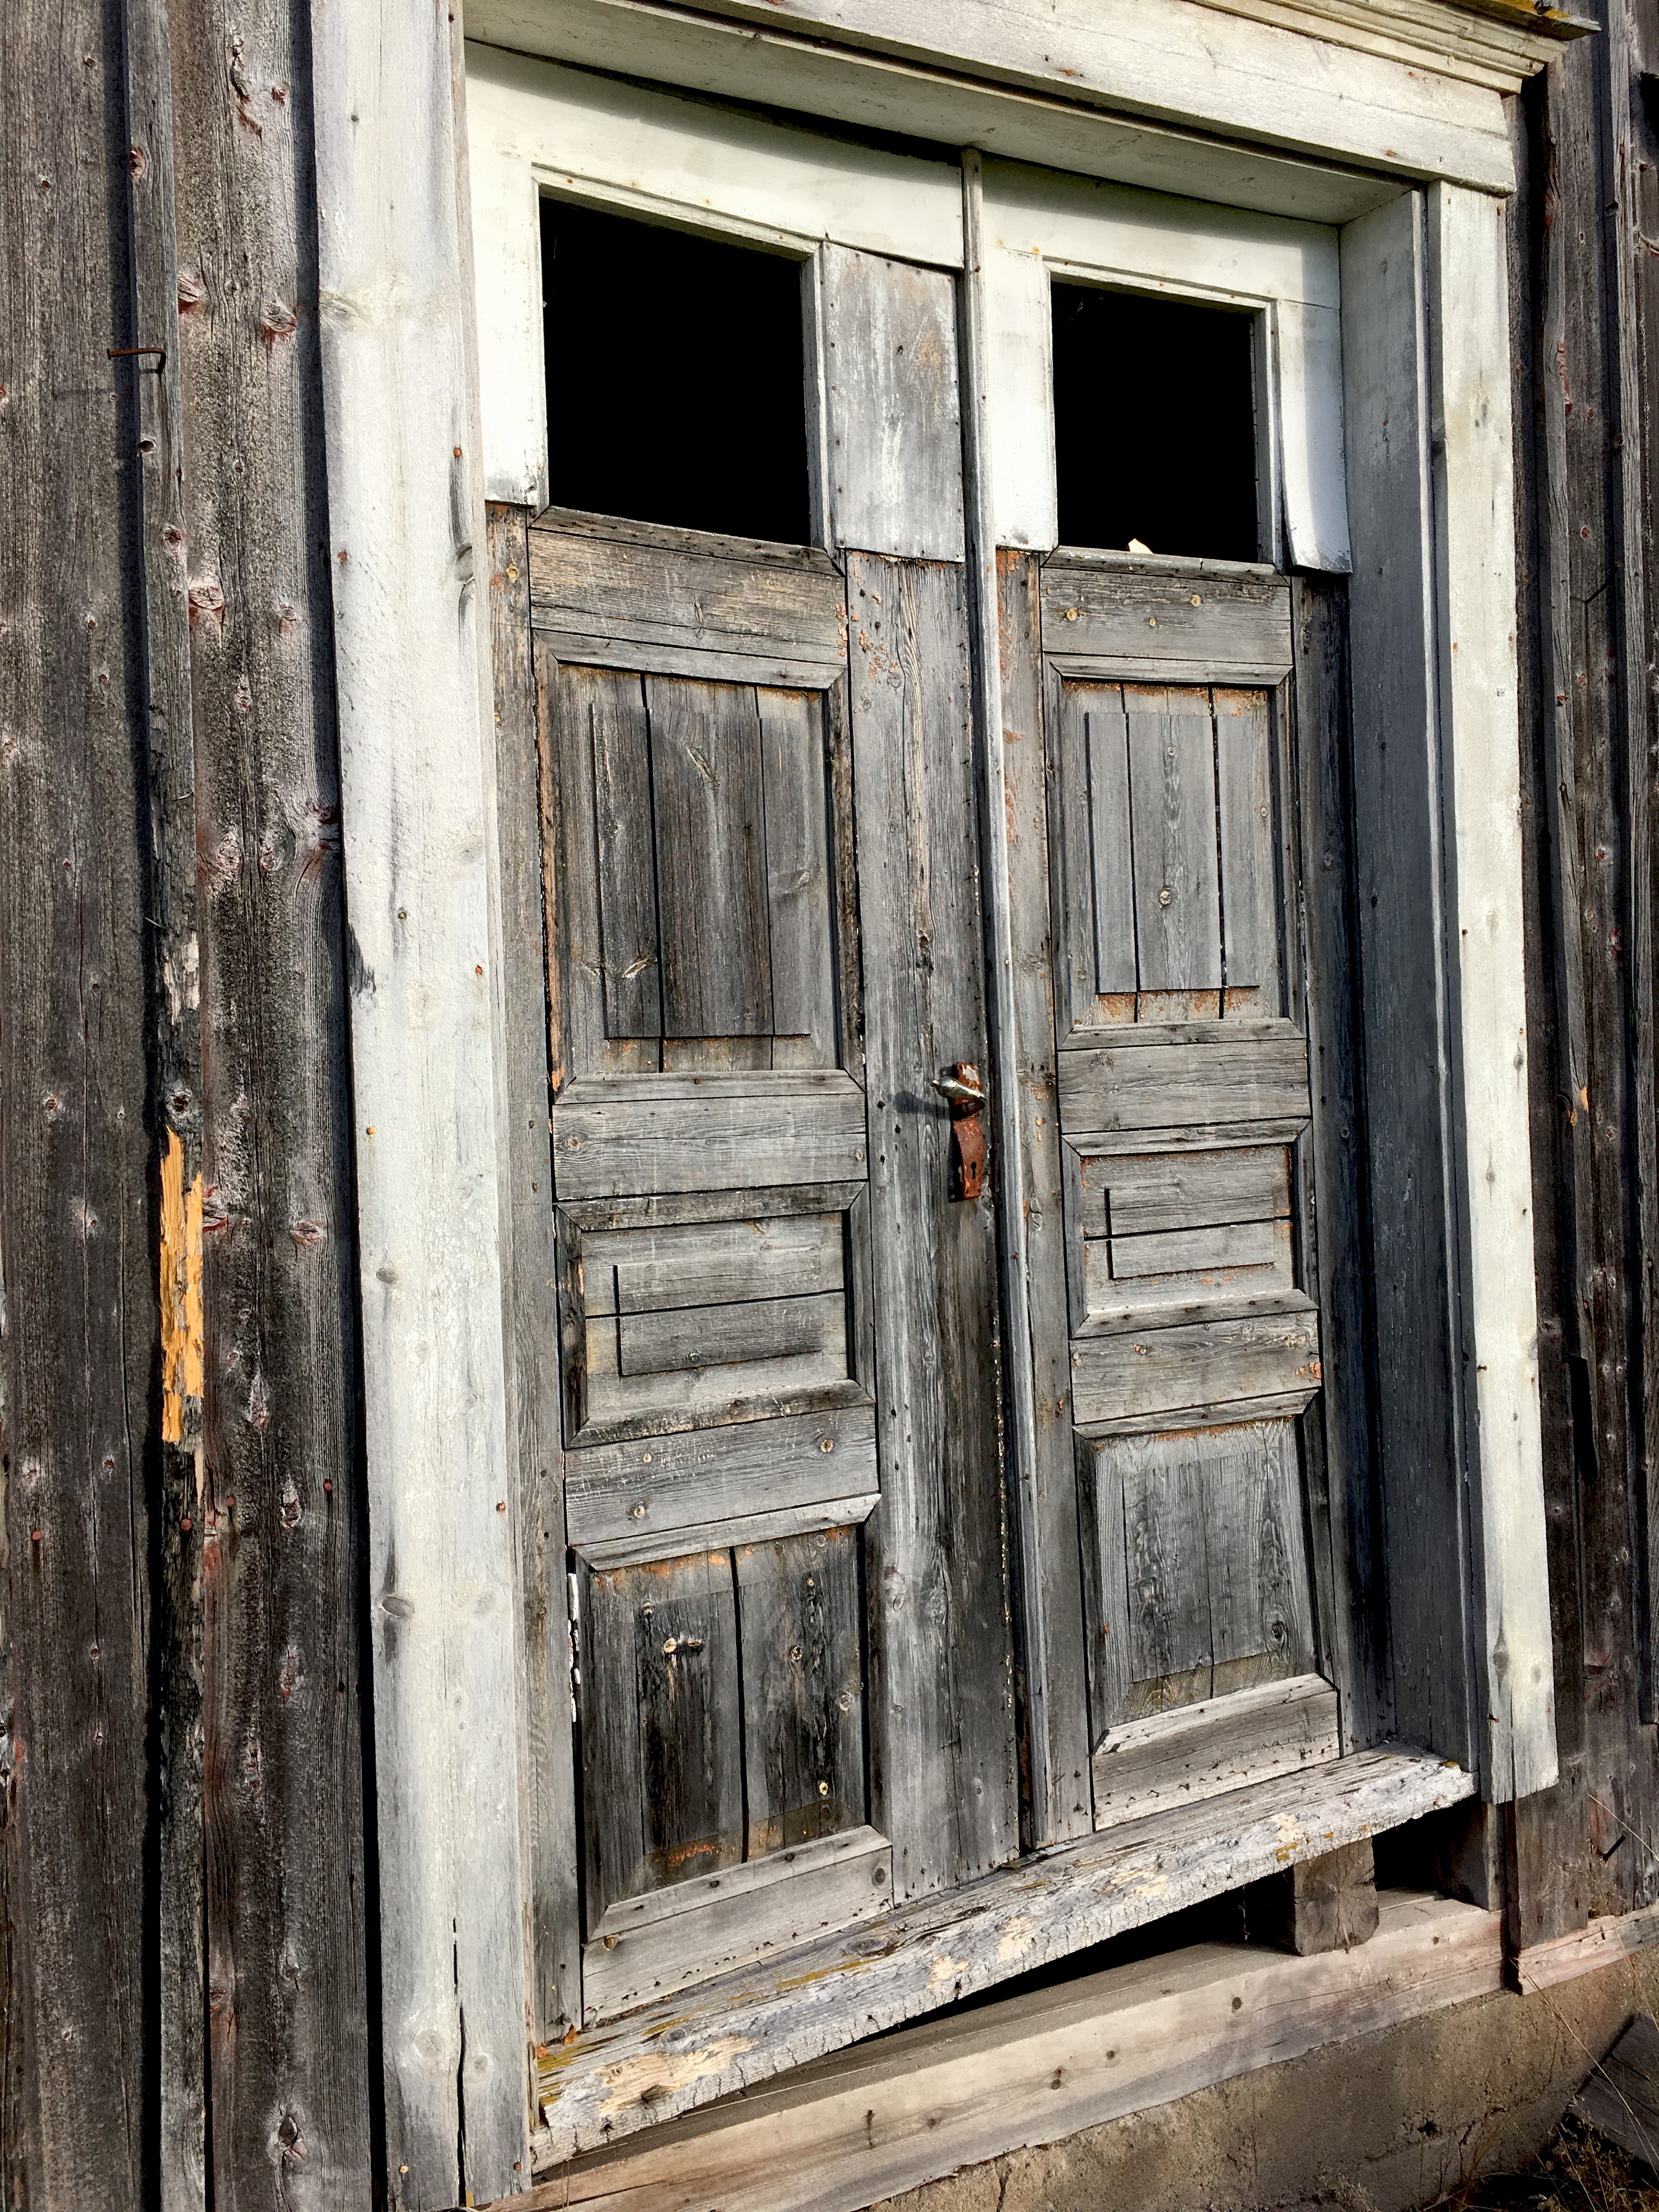
architecture, wood, house, window, old, home, wall, facade, abandoned, port, door, ultervattnet, urban area, ancient history